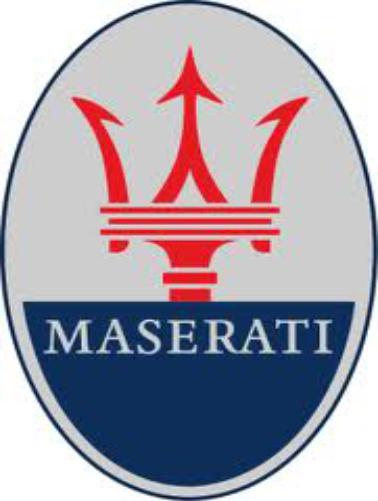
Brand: Maserati
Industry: Transportation